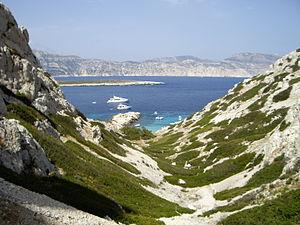
Vue du col de la Culatte, île de Riou, France.
L'île de Riou est une île française inhabitée, située au sud de Marseille, au large du massif des Calanques ; elle constitue l'extrémité sud de la commune de Marseille.